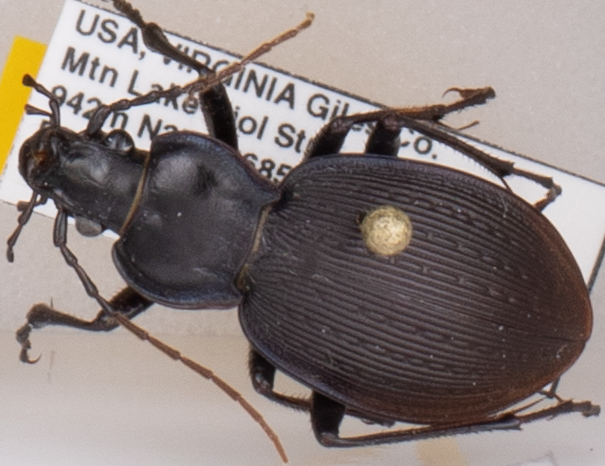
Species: Carabus goryi
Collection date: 2018-07-31
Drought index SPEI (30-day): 0.41
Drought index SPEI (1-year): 0.428
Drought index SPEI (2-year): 0.476